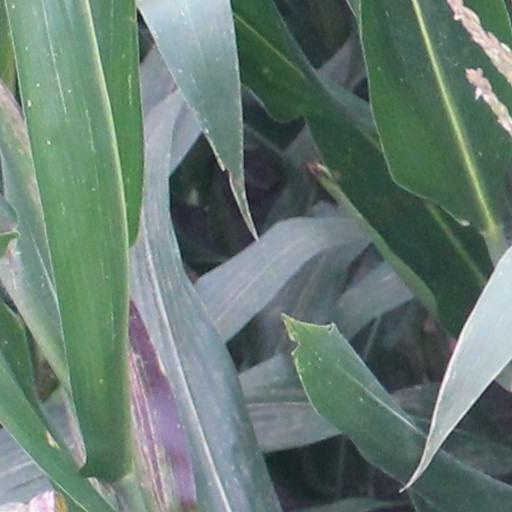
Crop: maize; corn